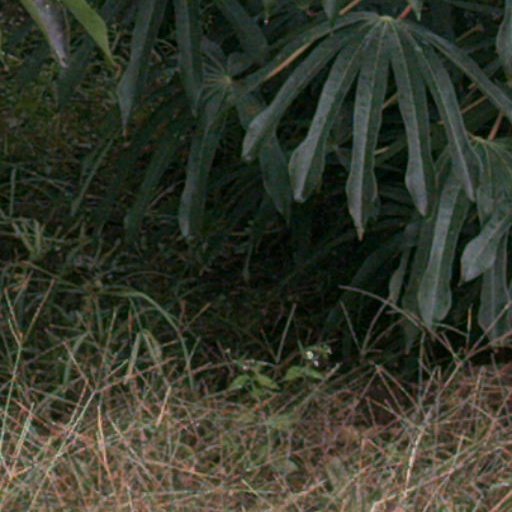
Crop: cassava